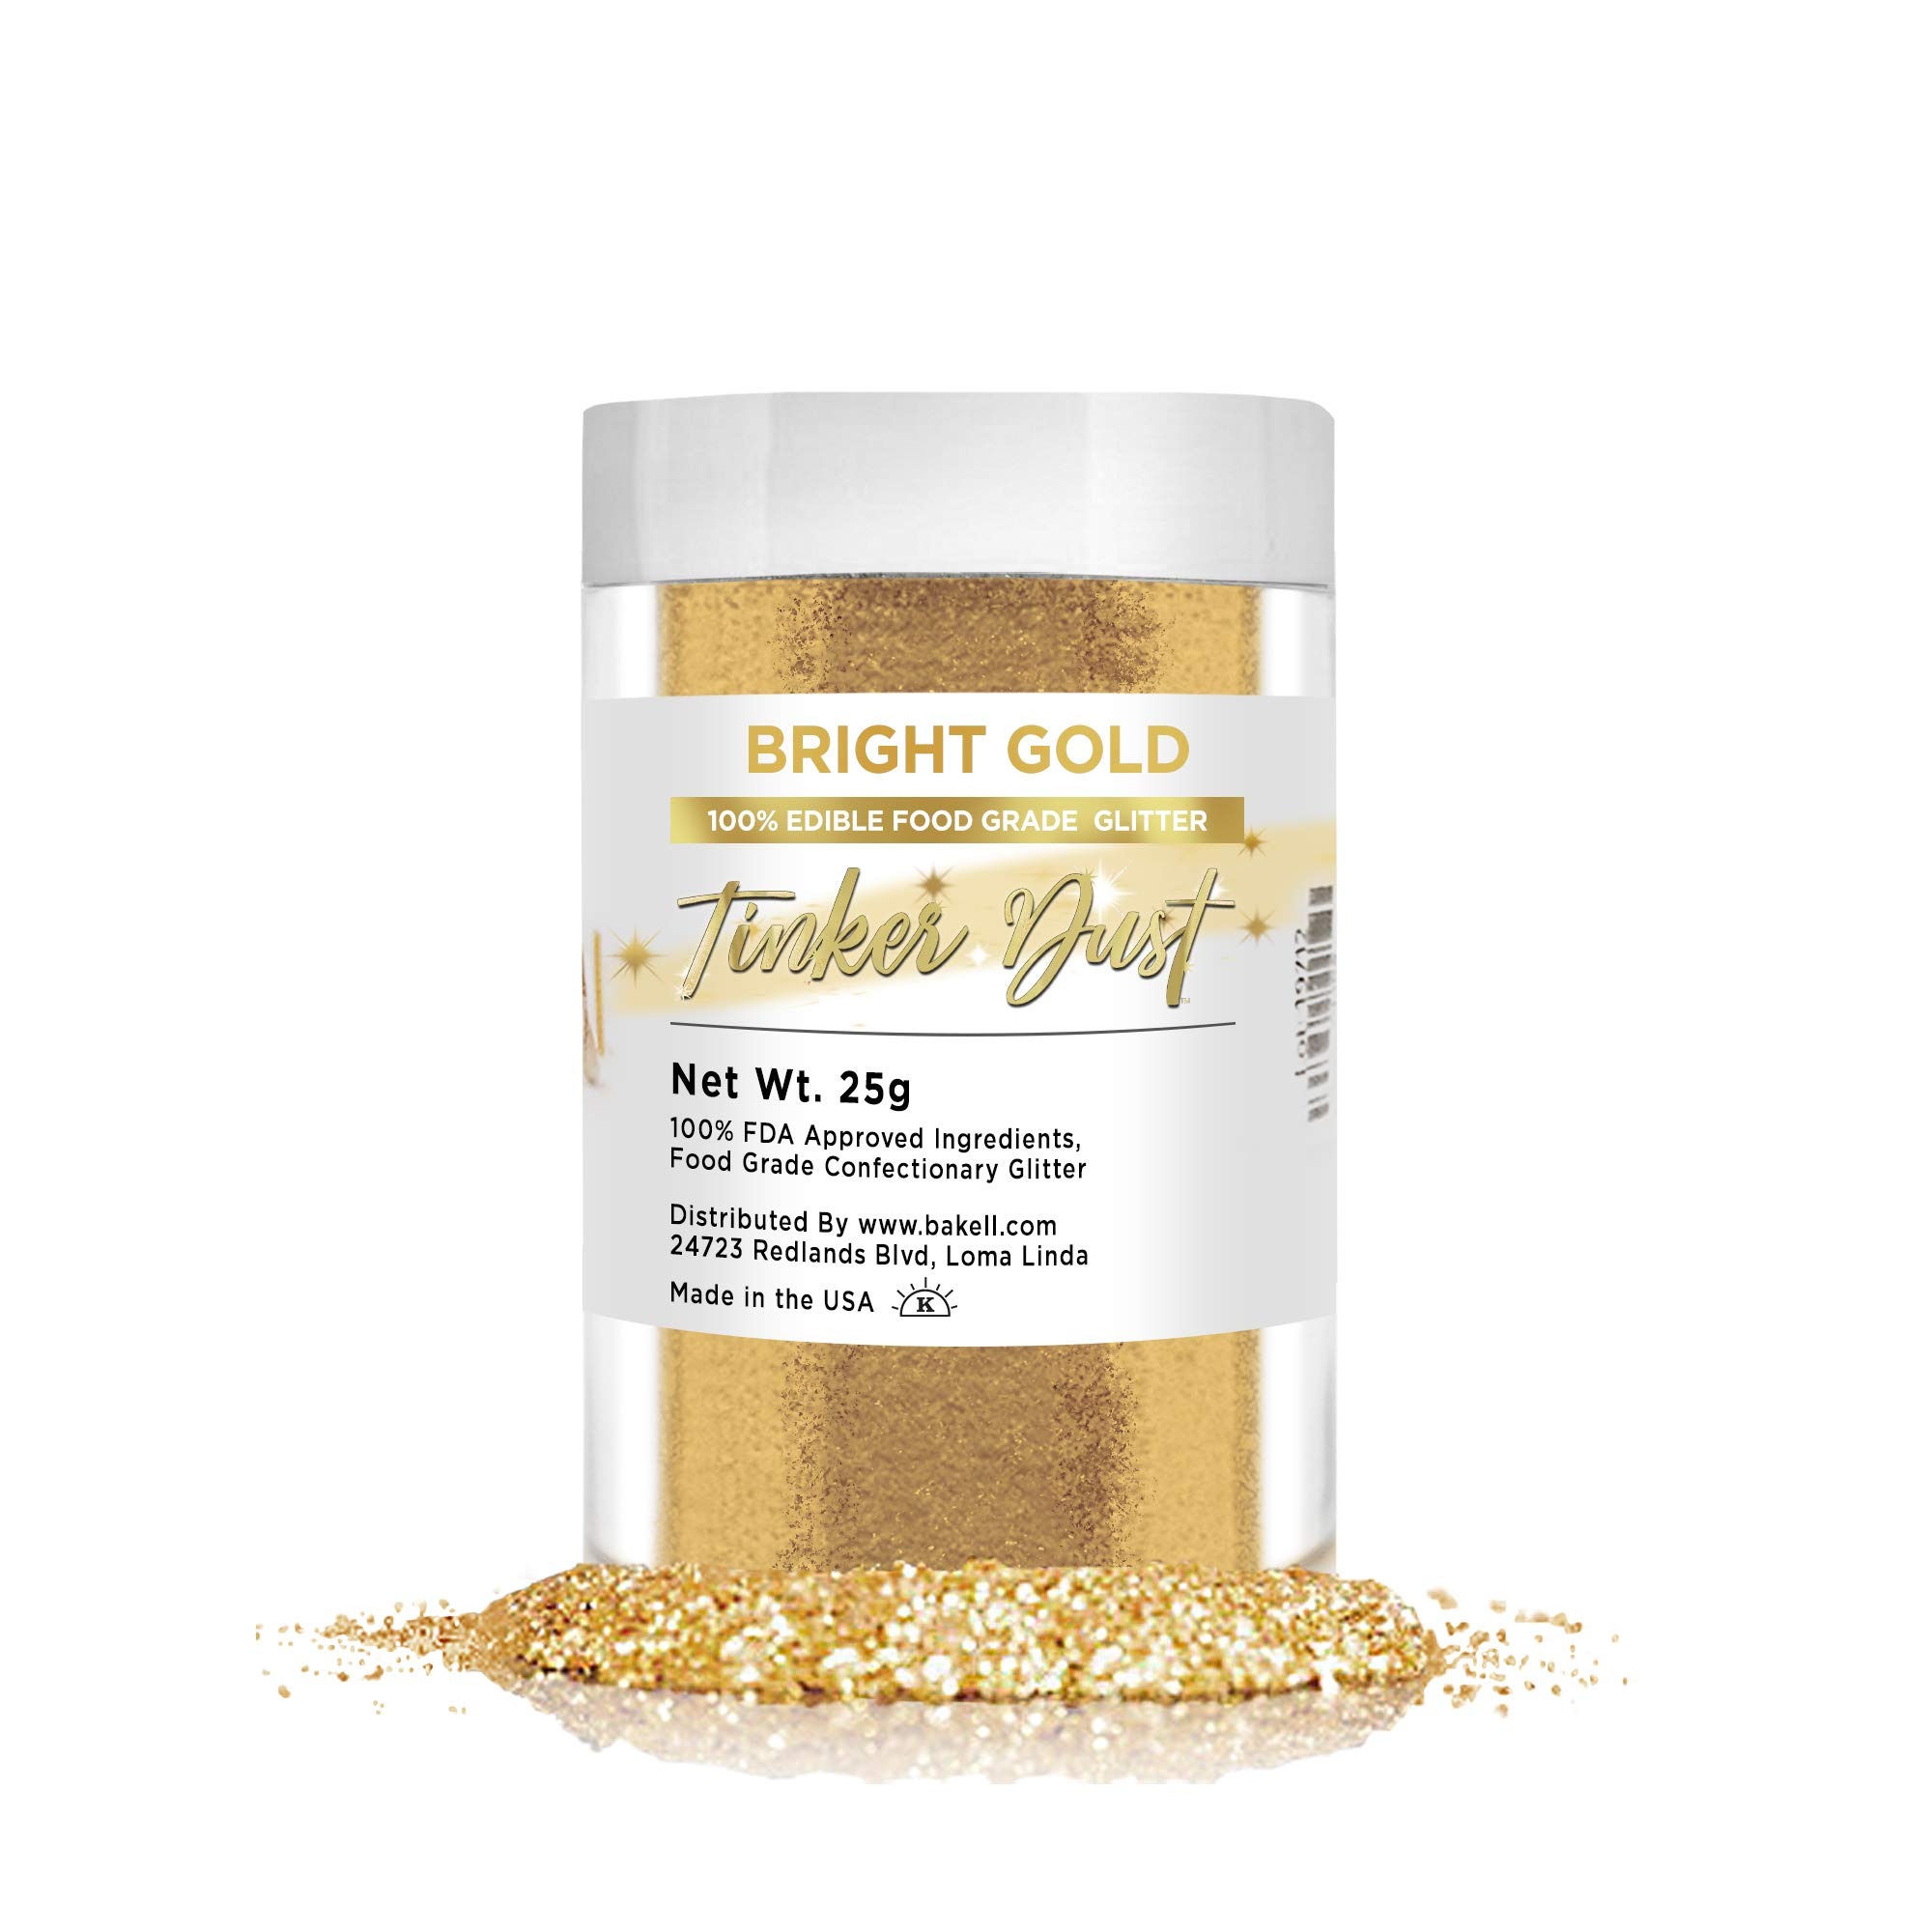
Item Name: BAKELL Bright Gold Edible Glitter, 25 Grams | TINKER DUST Edible Glitter | KOSHER Certified | 100% Edible Glitter | Cakes, Cupcakes, Cake Pops, Drinks, Dessert Vegan Glitter & Dusts (25g, Bright Gold)
Bullet Point 1: BAKELL Bright Gold Edible Glitter, 25 Grams | TINKER DUST Edible Glitter | KOSHER Certified | 100% Edible Glitter | Cakes, Cupcakes, Cake Pops, Drinks, Dessert Vegan Glitter & Dusts
Bullet Point 2: MADE IN THE USA: Dairy Free, Gluten Free, Vegan Friendly & KOSHER Certified
Bullet Point 3: EDIBLE GLITTER WHOLESALE & BULK: Tinker Dust 5 Gram, 25 Gram, 45 Gram Shaker, 50 Gram, 1lb, & Kilogram Sizes To Give You The Best Savings For Your Needs!
Product Description: Elevate Your Culinary Creations with BAKELL Bright Gold Edible Glitter Unleash your culinary creativity with the captivating BAKELL Bright Gold Edible Glitter – a 25-gram jar of TINKER DUST Edible Glitter that adds a touch of glamour to your desserts and beverages. Crafted with precision, this glitter reflects Bakell's commitment to quality and innovation. Whether you're a baker, pastry chef, or home cook, this Edible Glitter offers versatility beyond its theme. Elevate your creations with the captivating effect of bright gold glitter, infusing them with a shimmering and luxurious element. The BAKELL Bright Gold Edible Glitter is perfect for a variety of culinary delights, from cakes and cupcakes to cake pops, drinks, and desserts. Its KOSHER-certified and 100% edible formula ensures that your culinary creations are both stunning and safe to consume. Whether you're decorating cakes, enhancing cupcakes, or adding a touch of glamour to drinks, this glitter provides endless possibilities for enriching your culinary masterpieces. Bakell signifies excellence, and this Bright Gold Edible Glitter mirrors that dedication. Elevate your culinary creations – order the BAKELL Bright Gold Edible Glitter and let your desserts and beverages shine with the captivating allure of bright gold glamour.
Value: 1.0
Unit: Count

Price: 39.98